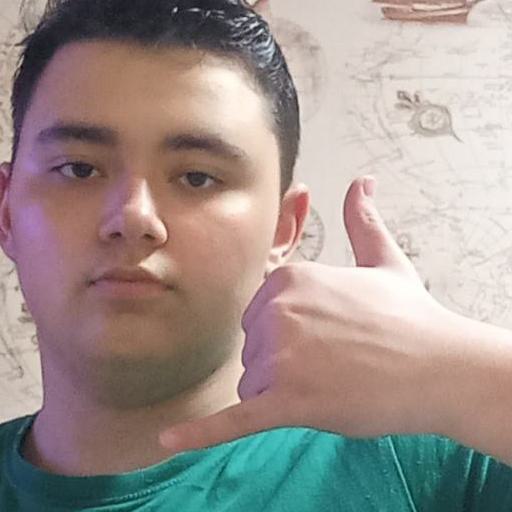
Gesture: call